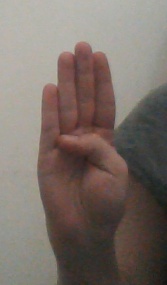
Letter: kaaf